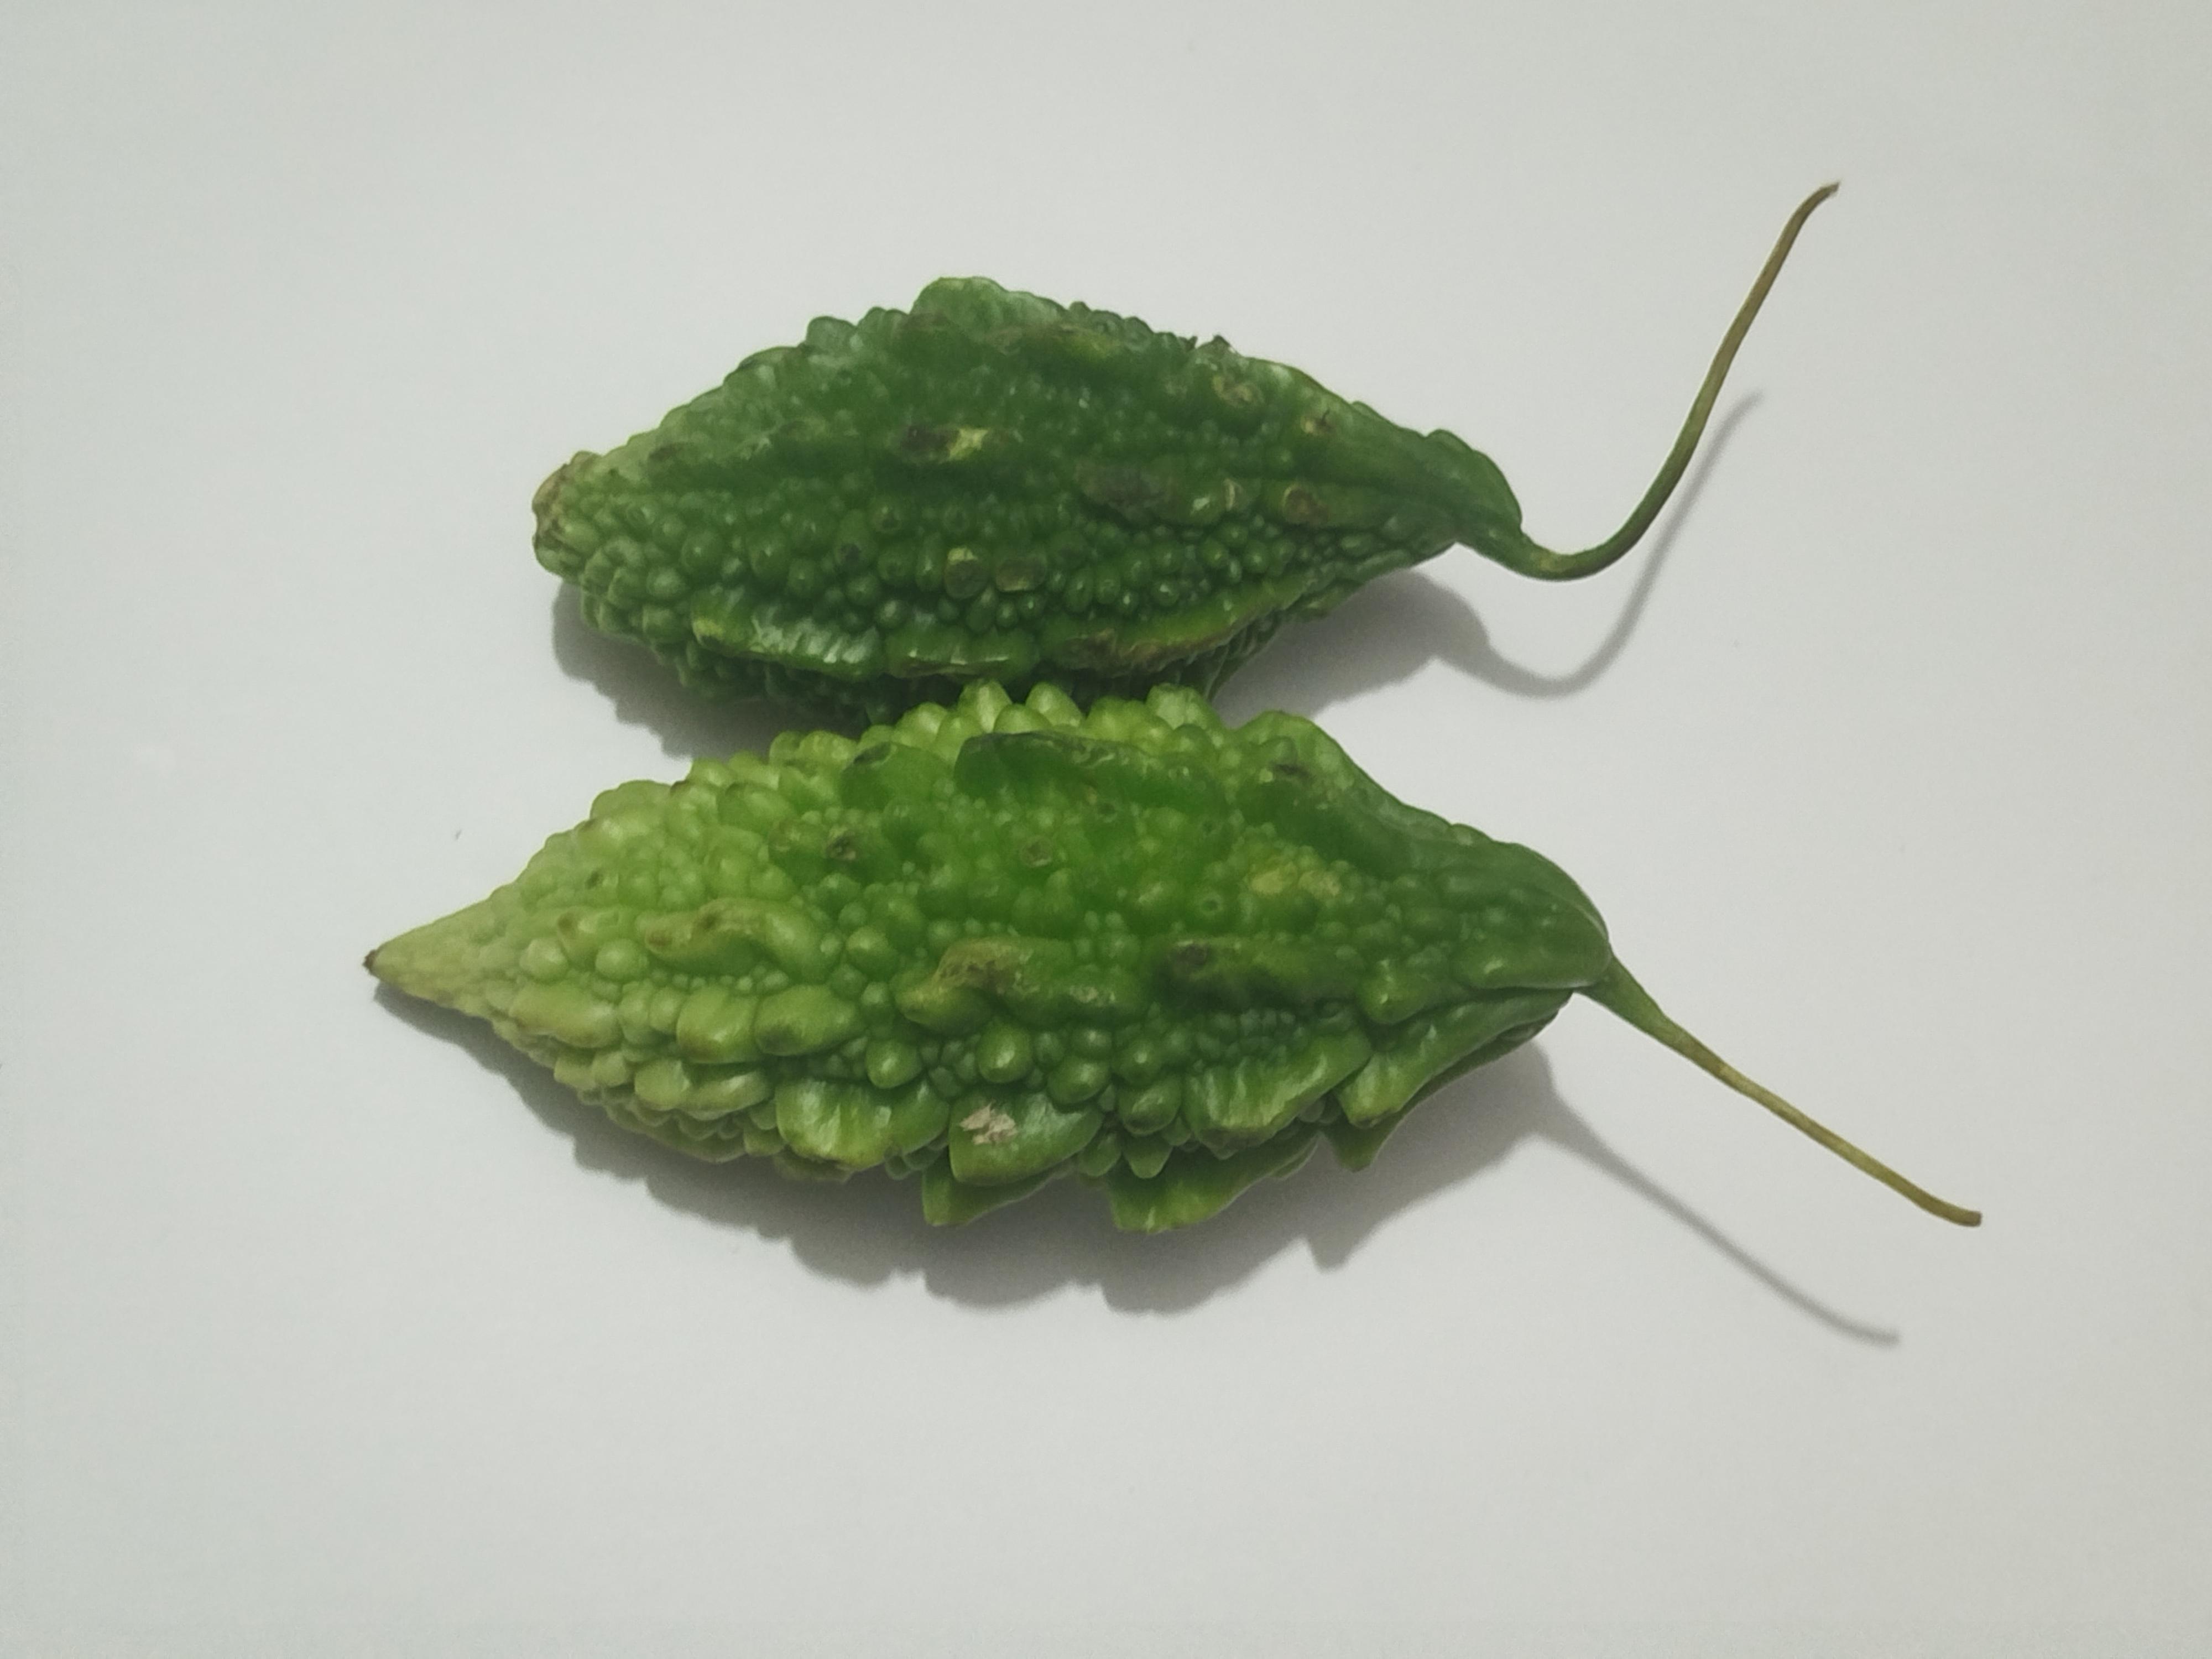
Label: Bitter melon